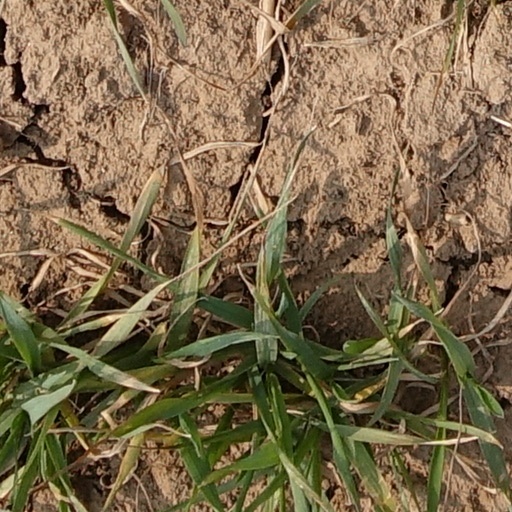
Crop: wheat